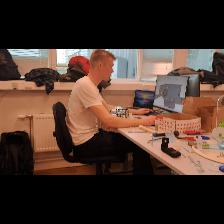
Label: Human